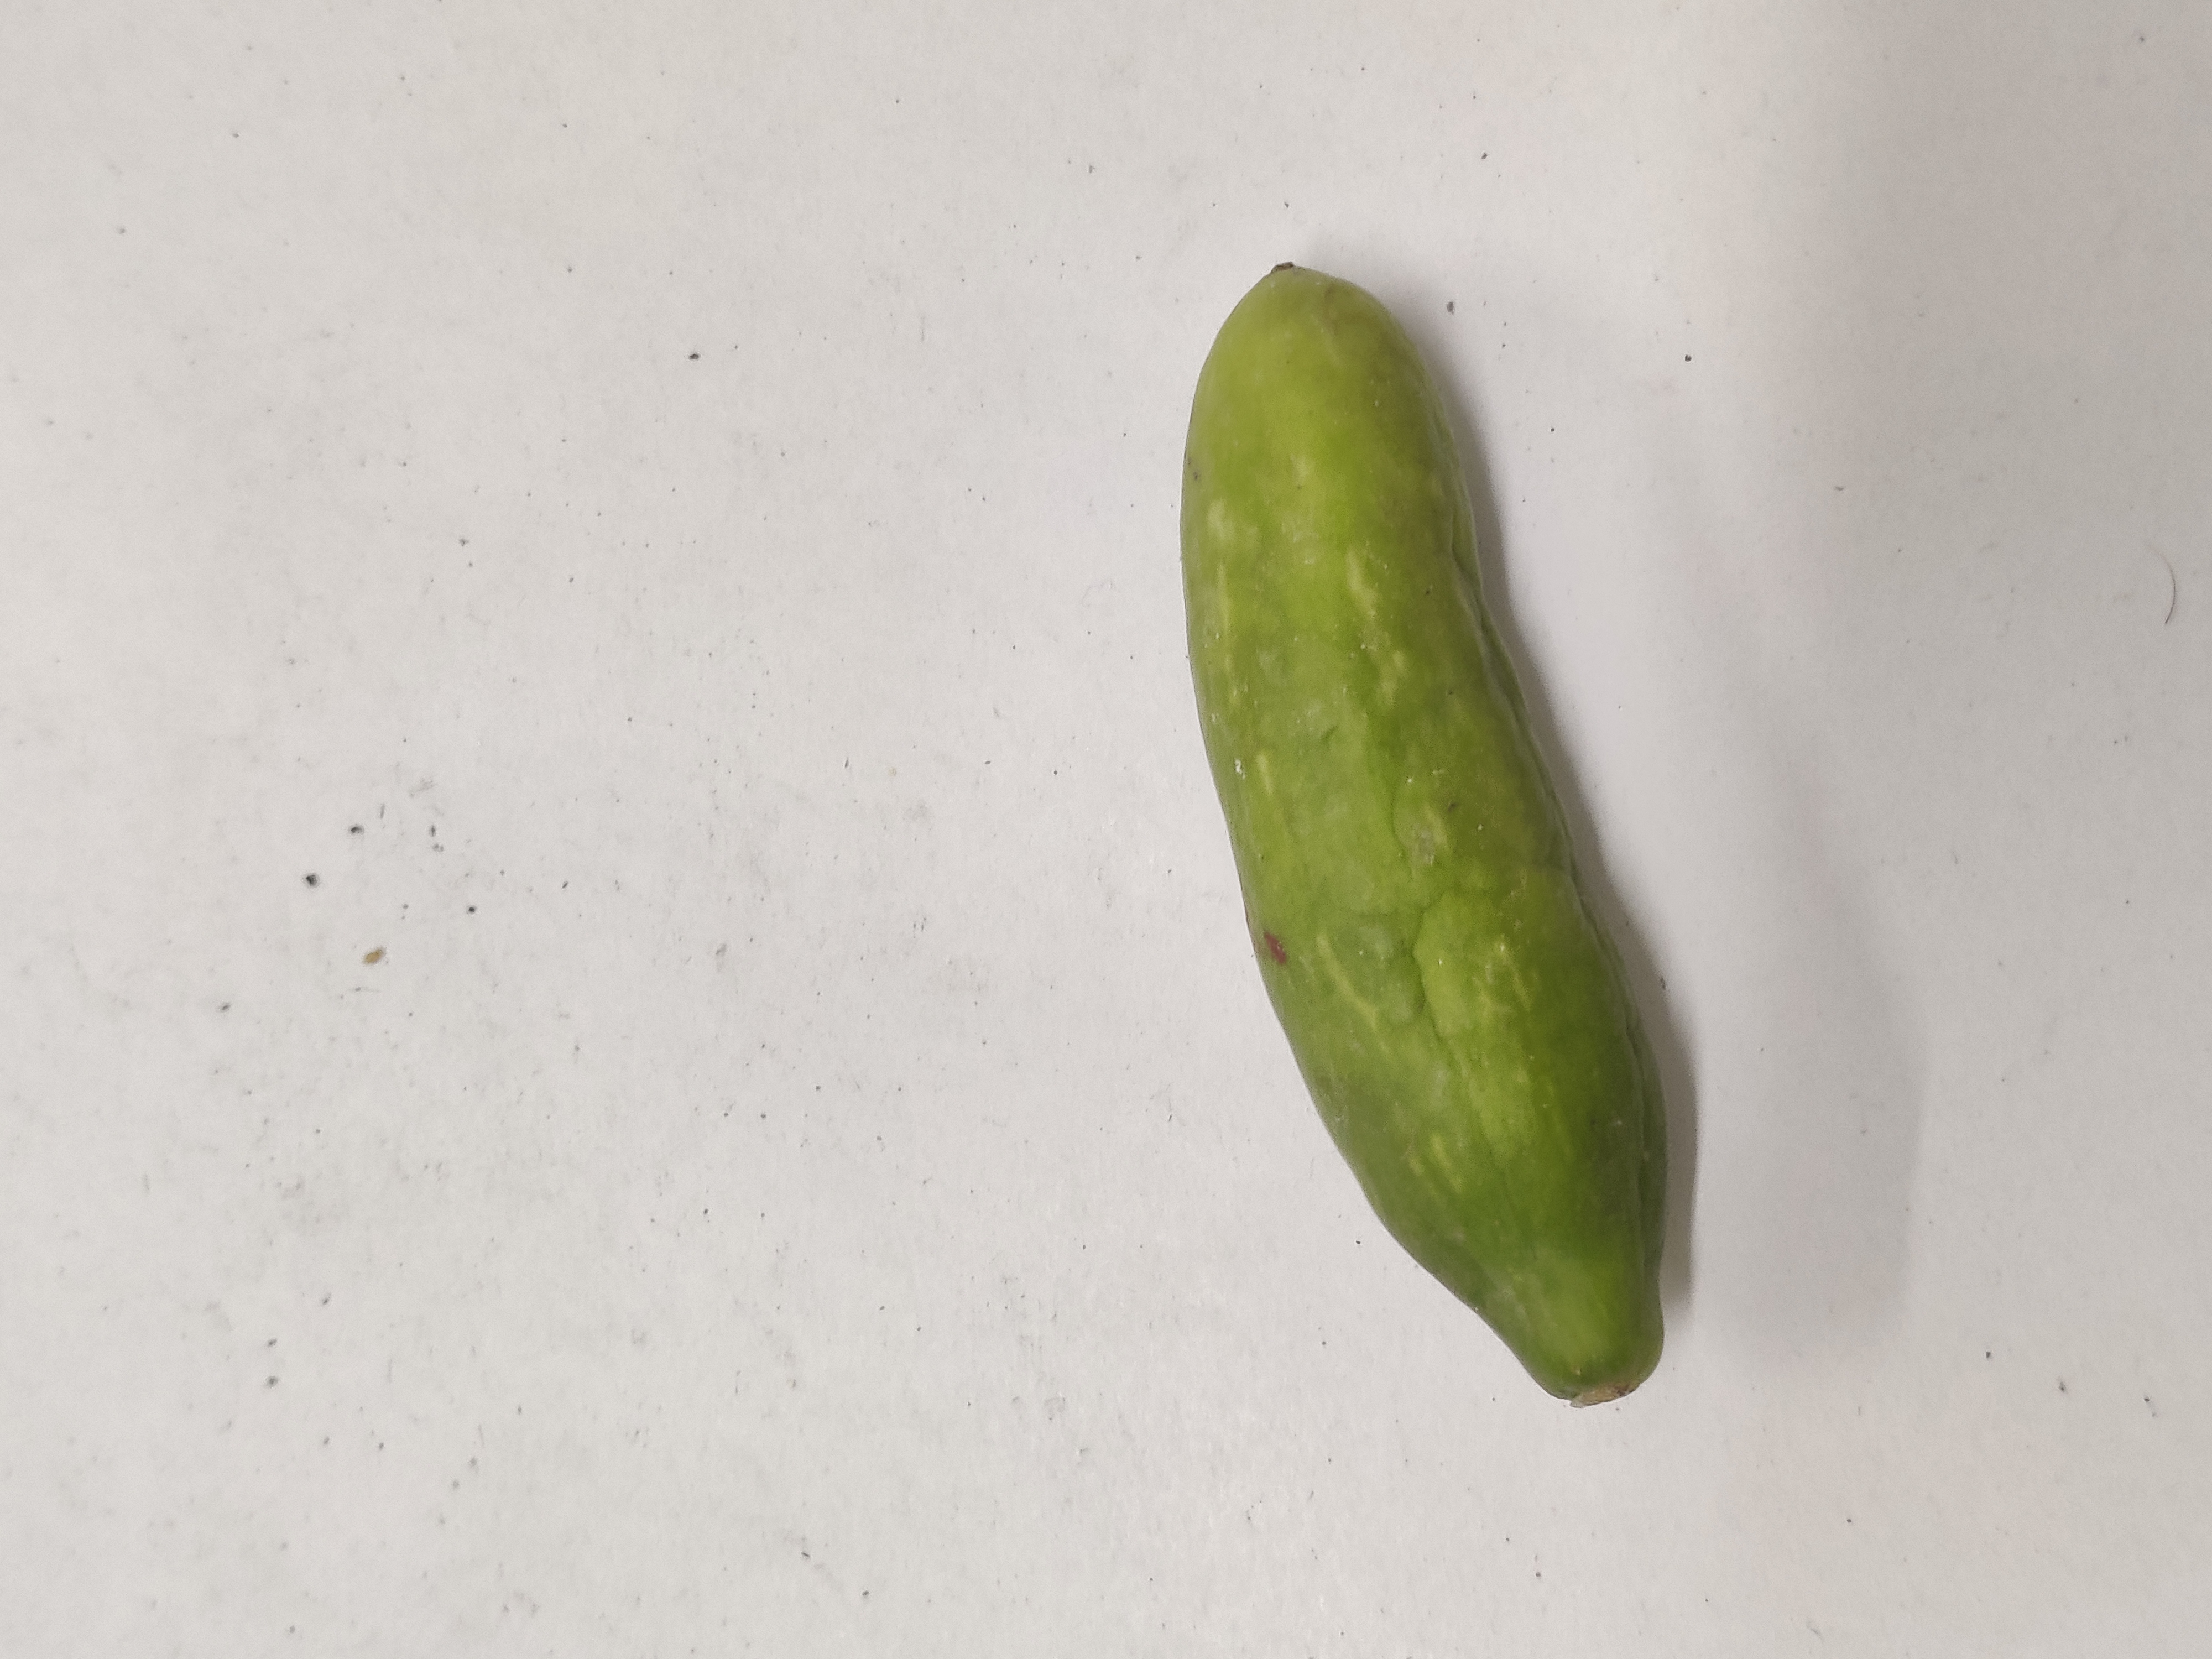
Crop: Ivy Gourd
Condition: Severely Damaged